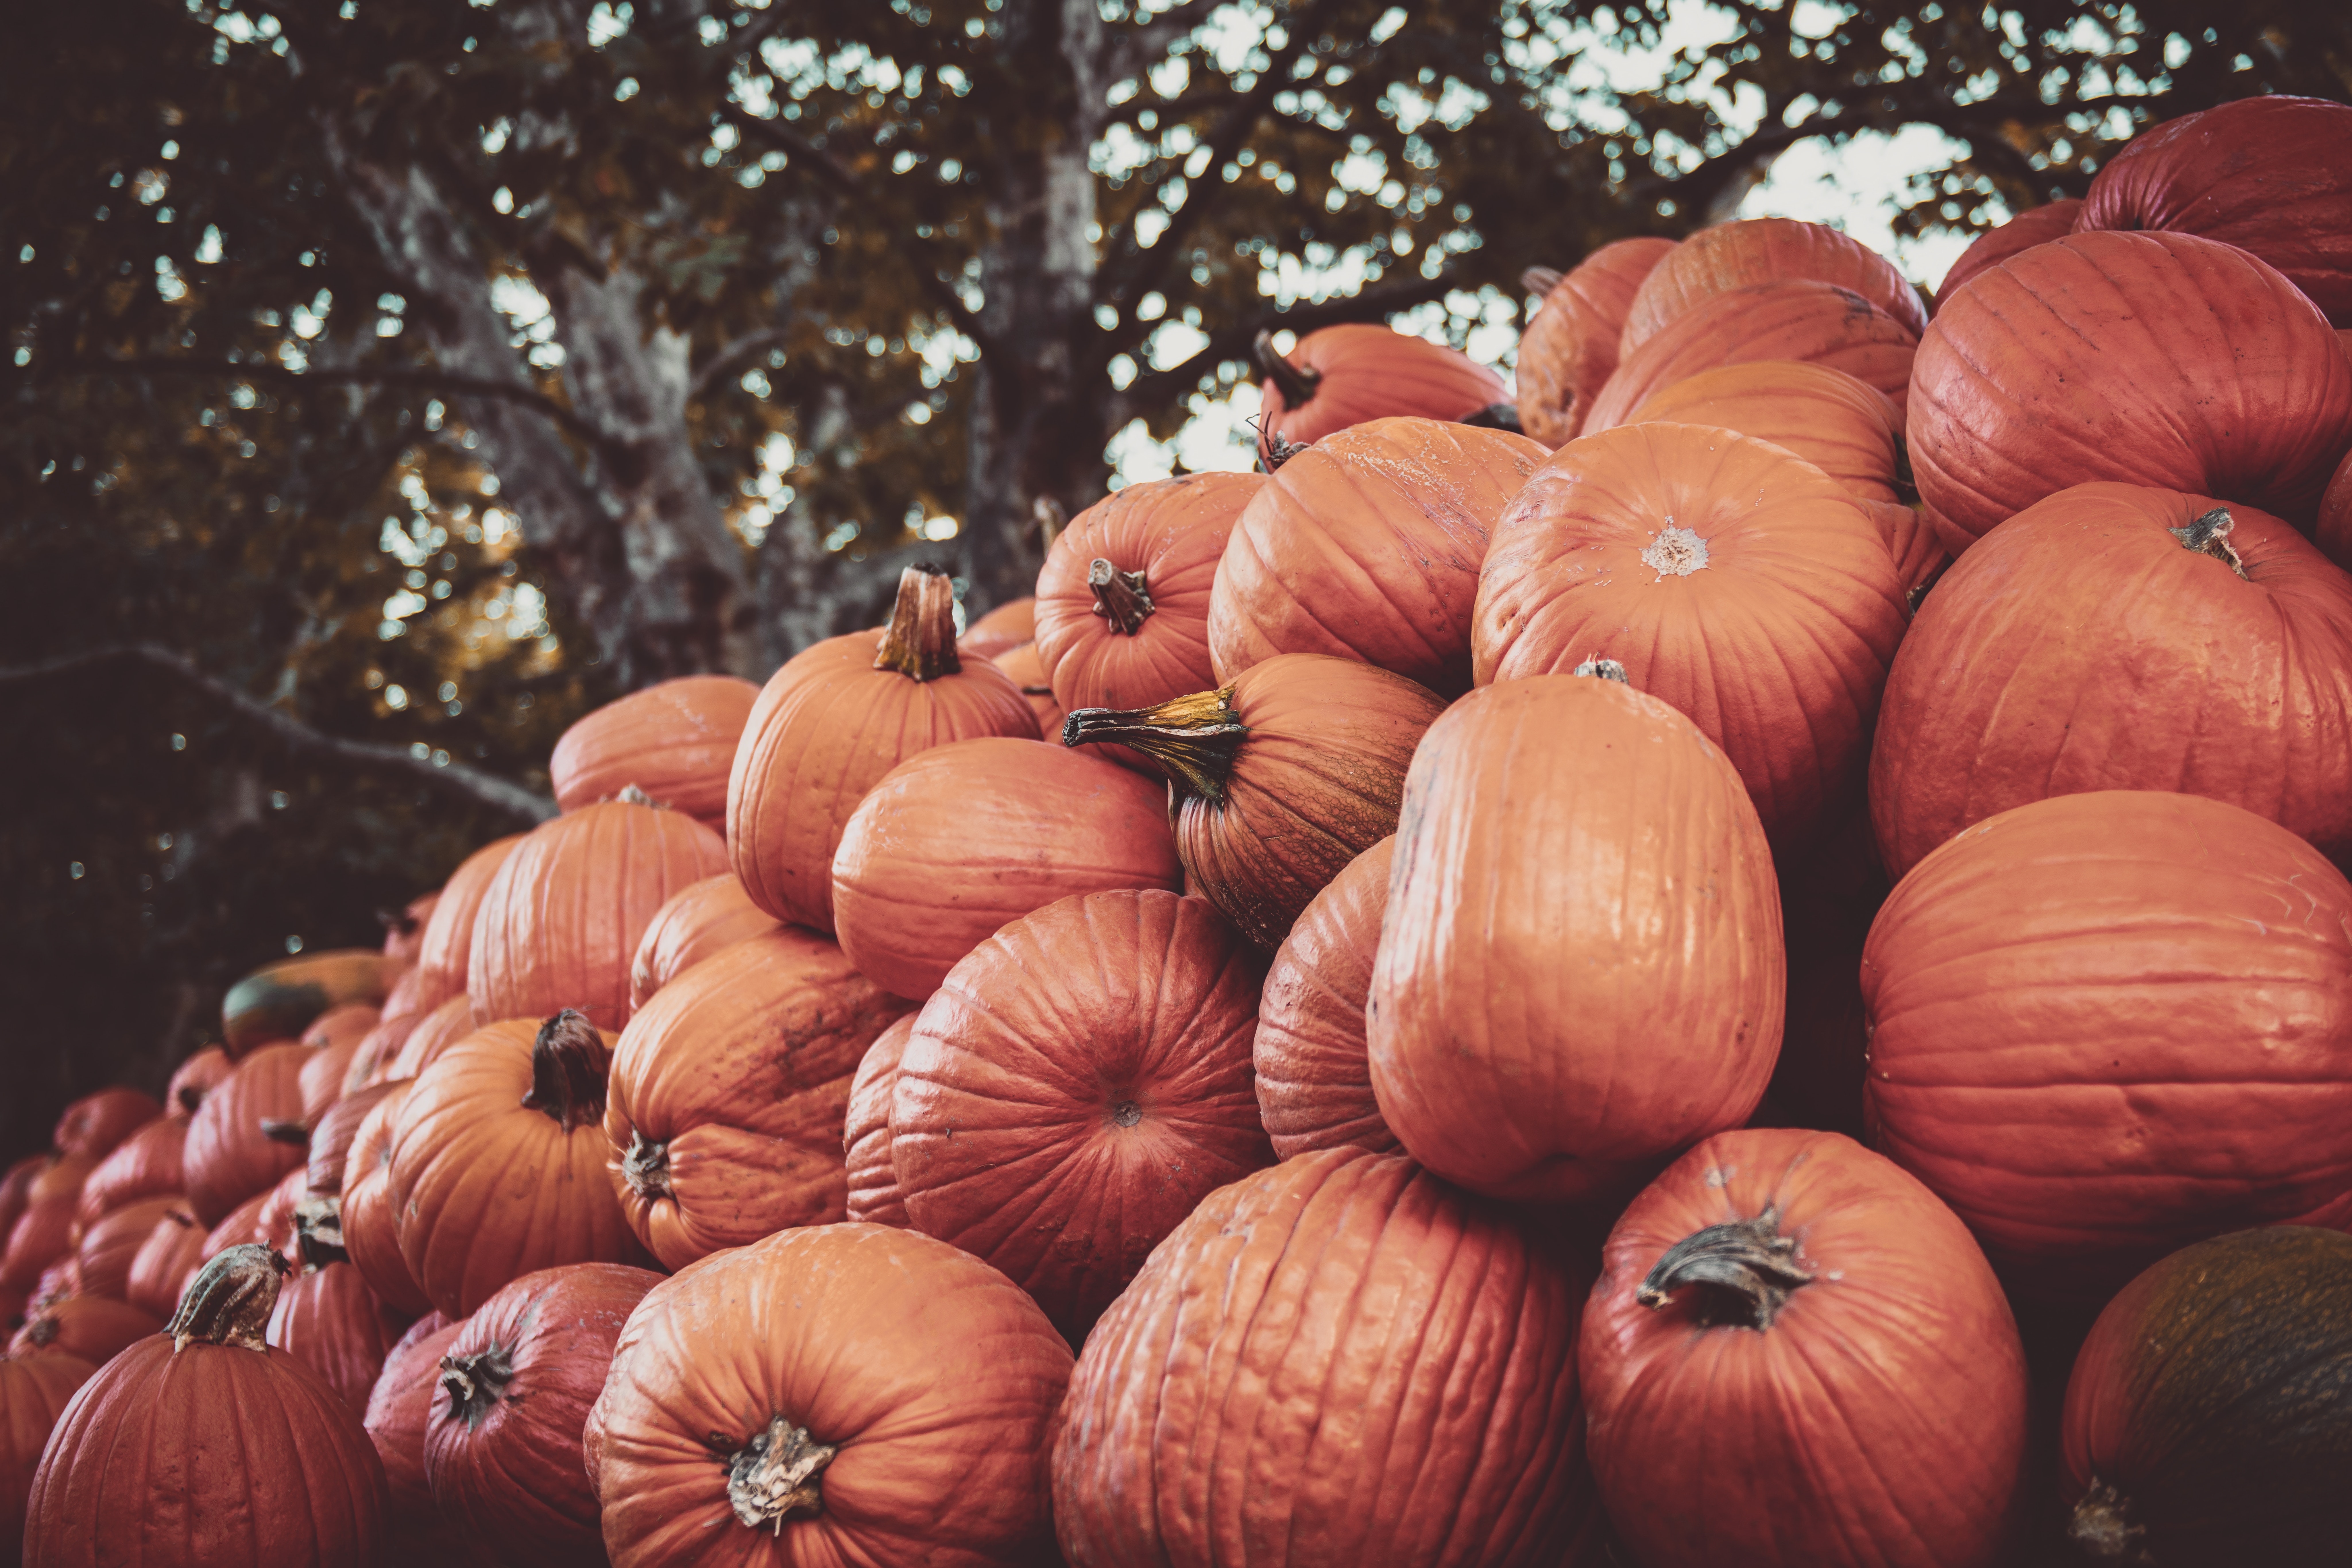
winter squash, cucurbita, pumpkin, local food, vegetable, calabaza, squash, gourd, produce